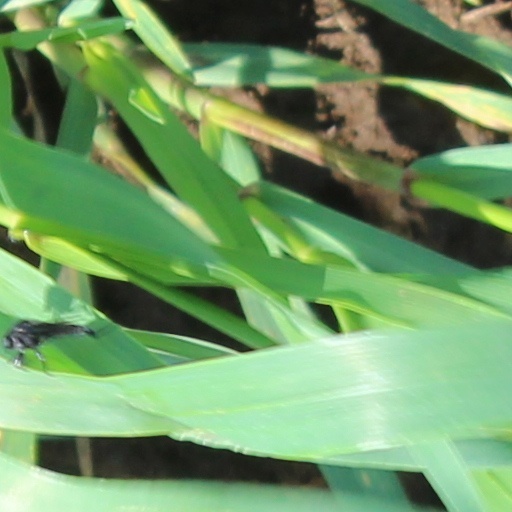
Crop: wheat